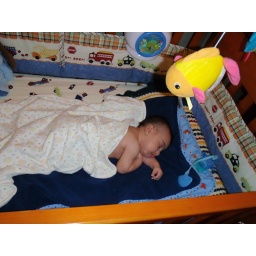
First nap in big boy bed